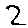
Label: 2